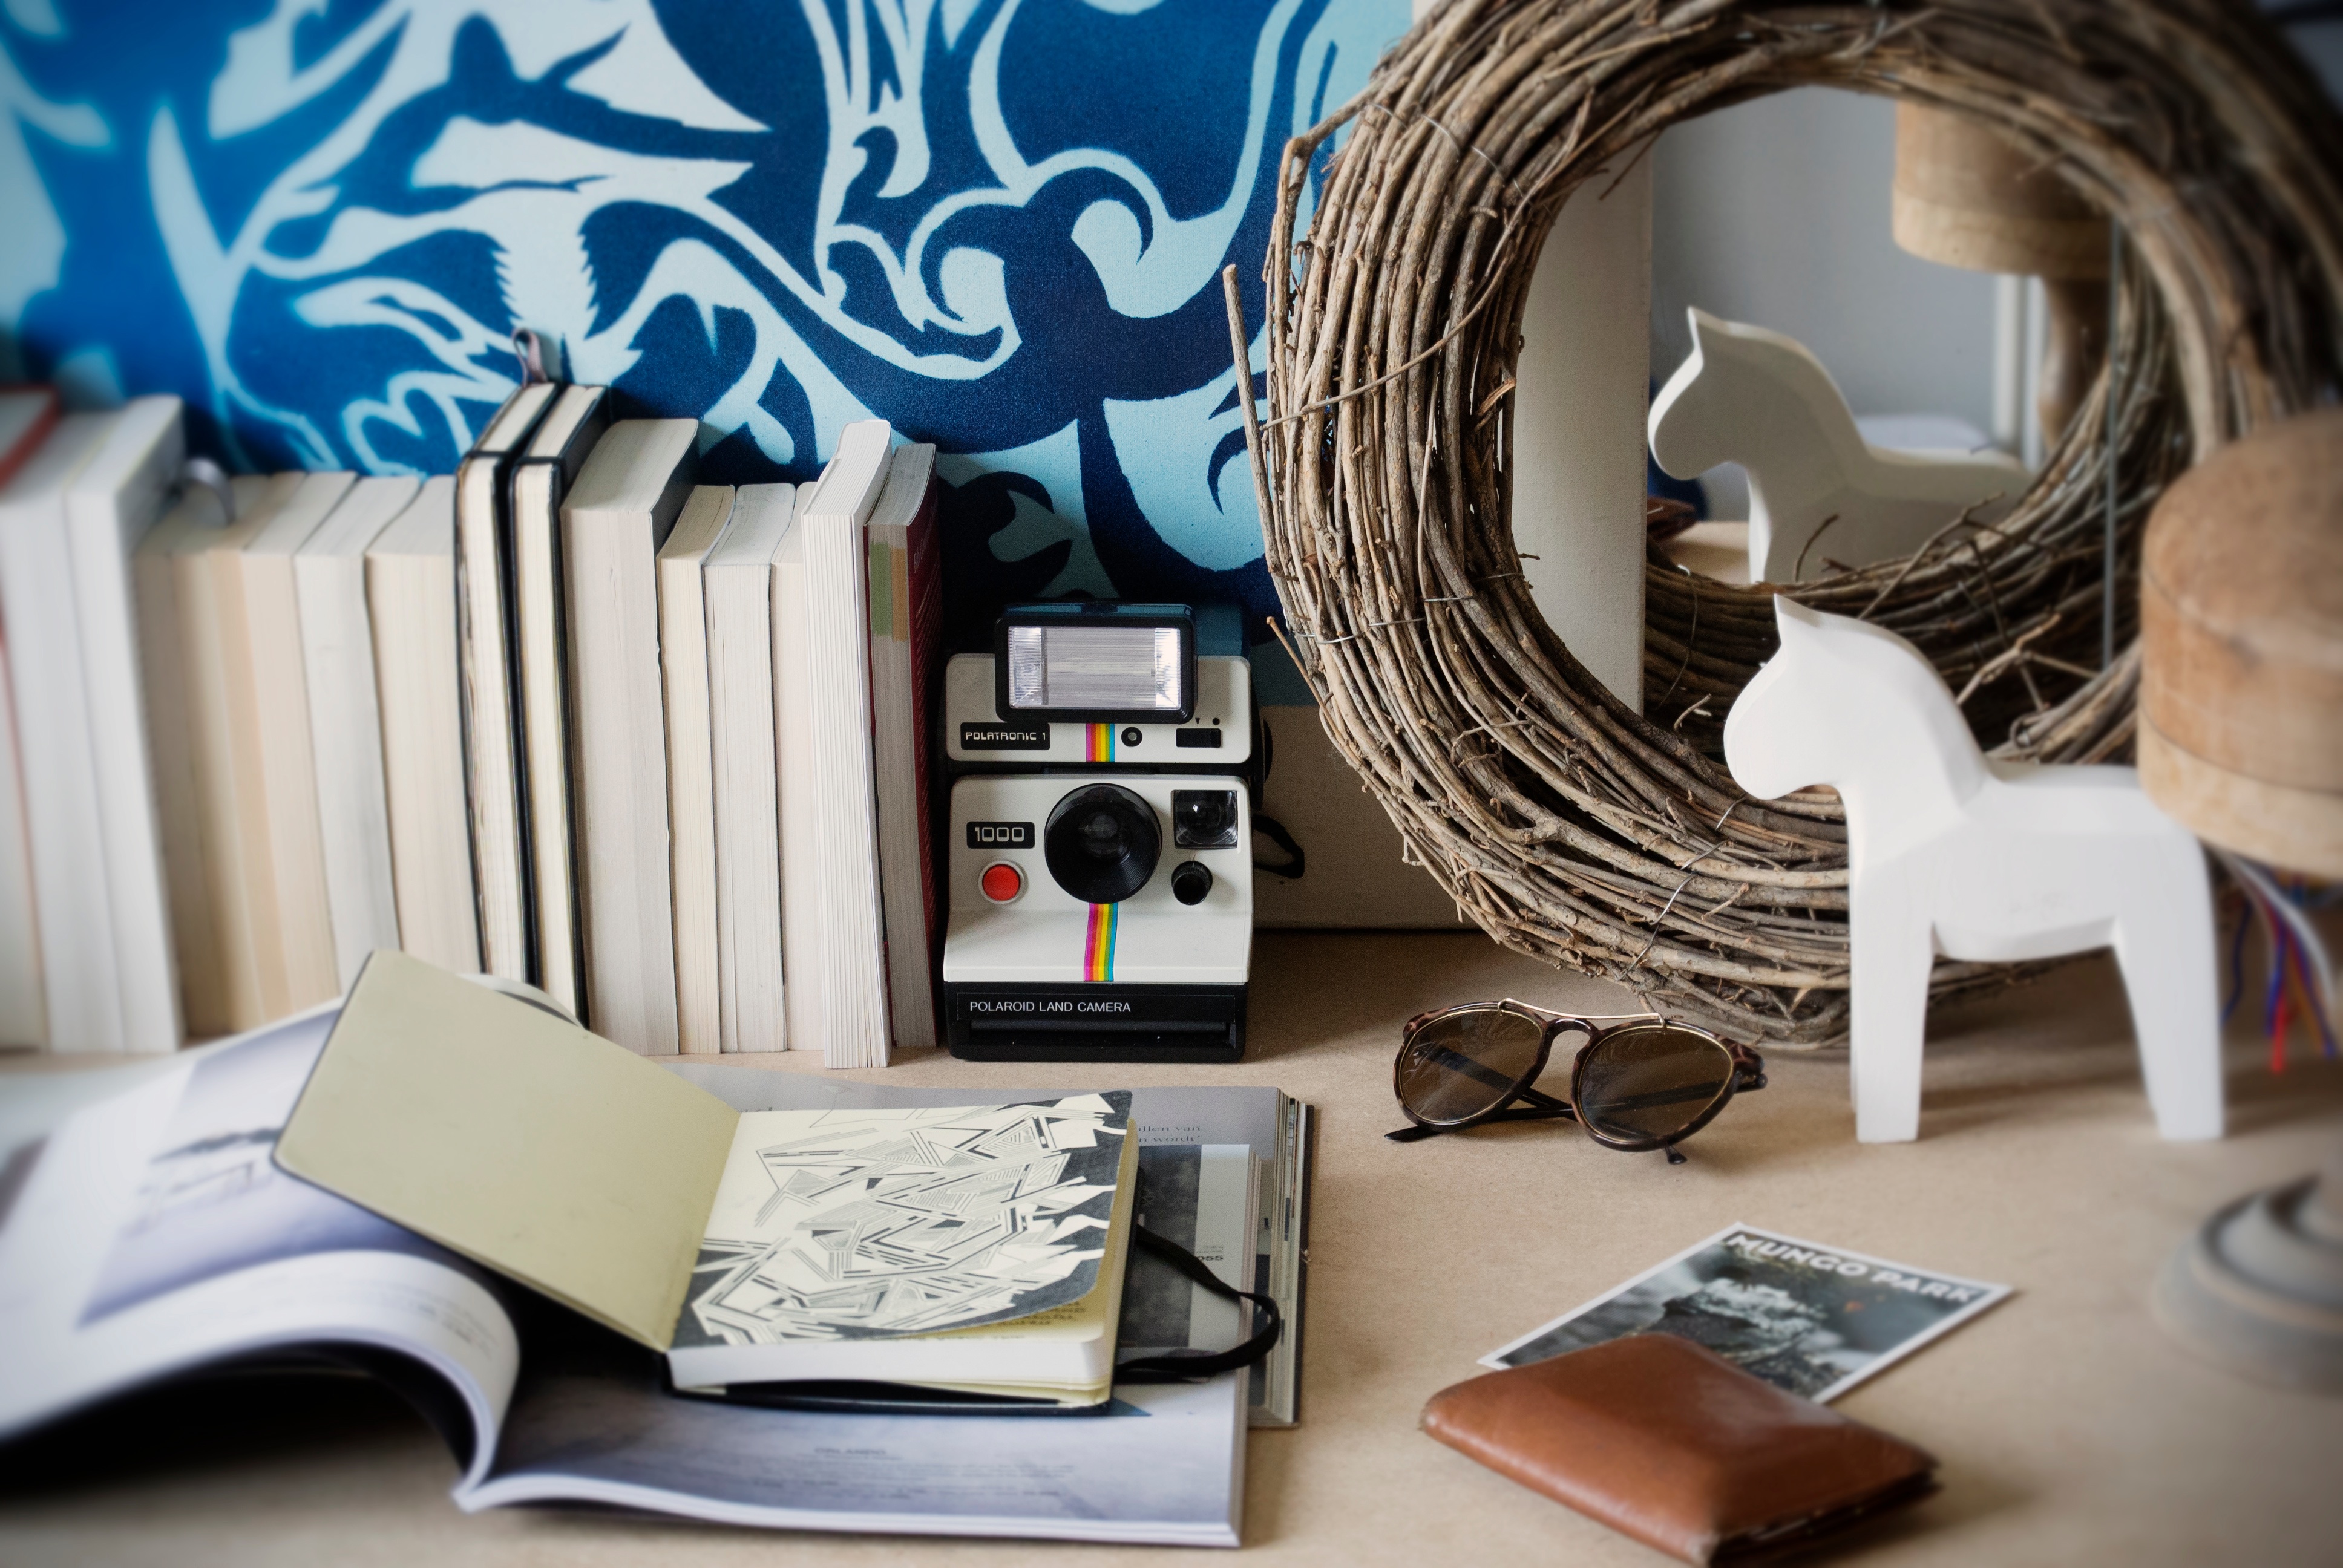
living room, room, interior design, brand, art, design